Question: Please indicate a possible affordance area of the discus that can be used for holding
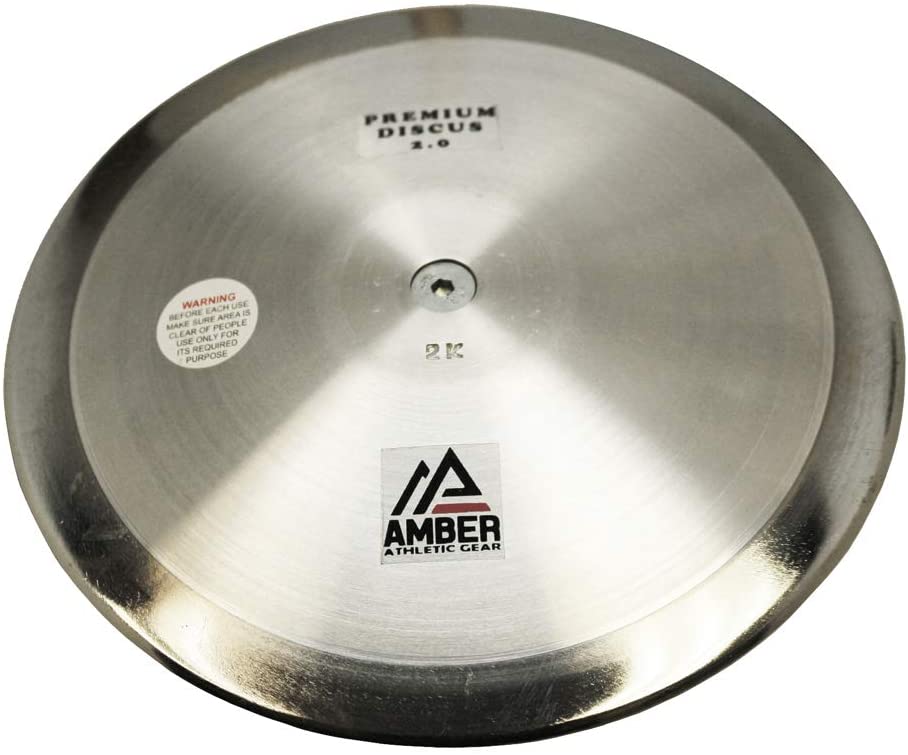
Answer: [10.503, 3.398, 892.608, 742.345]